Prince Gundakar of Liechtenstein

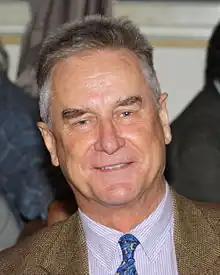
Prince Gundakar in 2012

Prince Gundakar Albert Alfred Petrus of Liechtenstein (born 1 April 1949 in Vienna) is a member of the princely family of Liechtenstein. He is the second child and eldest son of Prince Hans-Moritz of Liechtenstein and Princess Clotilde von Thurn und Taxis.